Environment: real
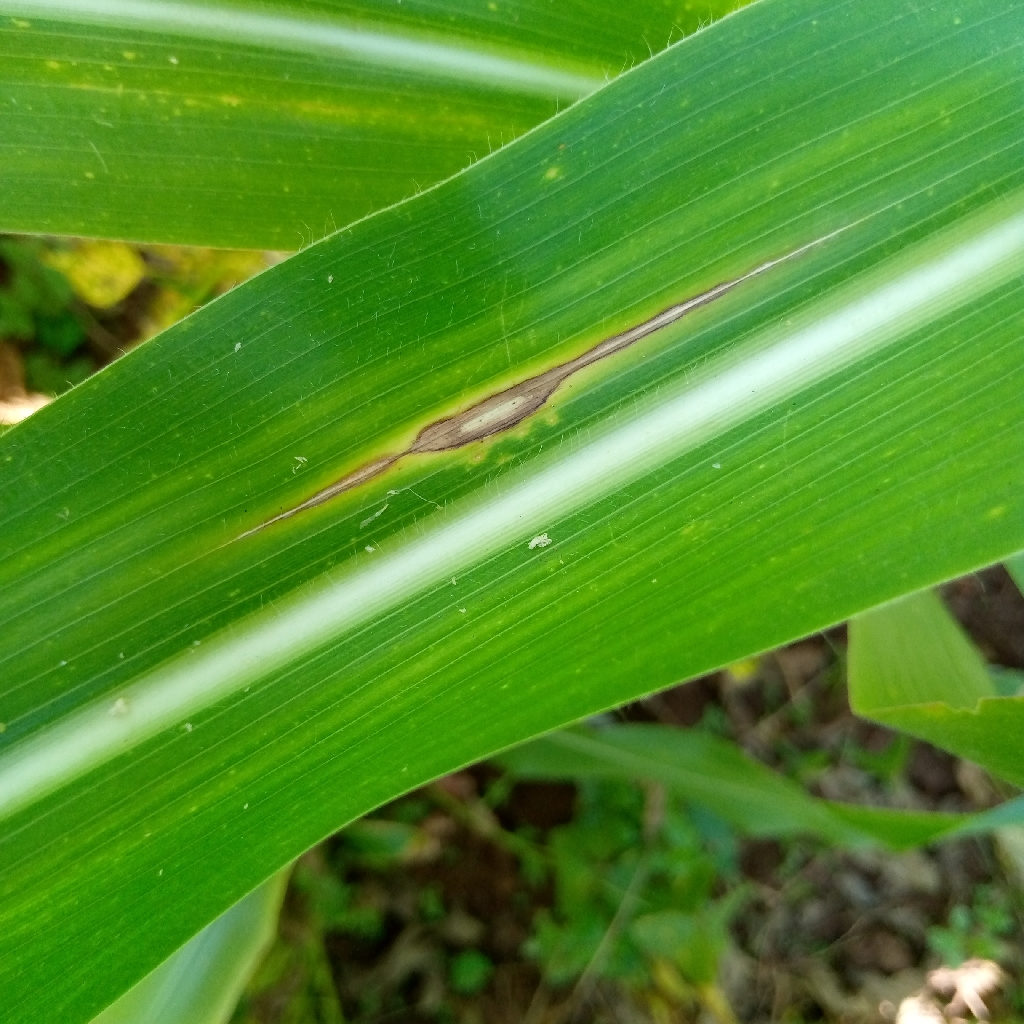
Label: northern_corn_leaf_blight